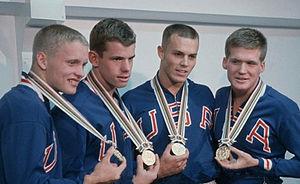
Michael MacKay Austin est un nageur américain. Lors des Jeux olympiques d'été de 1964 disputés à Tokyo, il remporte une médaille d'or au relais 4 x 100 m nage libre, battant au passage le record du monde avec Stephen Clark, Gary Ilman et Don Schollander. Il termine également sixième du 100 mètres nage libre durant ces Jeux.
Gary Ilman est un nageur américain. Lors des Jeux olympiques d'été de 1964 disputés à Tokyo, il remporte deux médailles d'or au relais 4 x 100 m nage libre et au relais 4 x 200 m nage libre à chaque fois en battant le record du monde. Il termine quatrième au 100 mètres libre durant ces Jeux après avoir amélioré le record olympique en séries et en demi-finales.